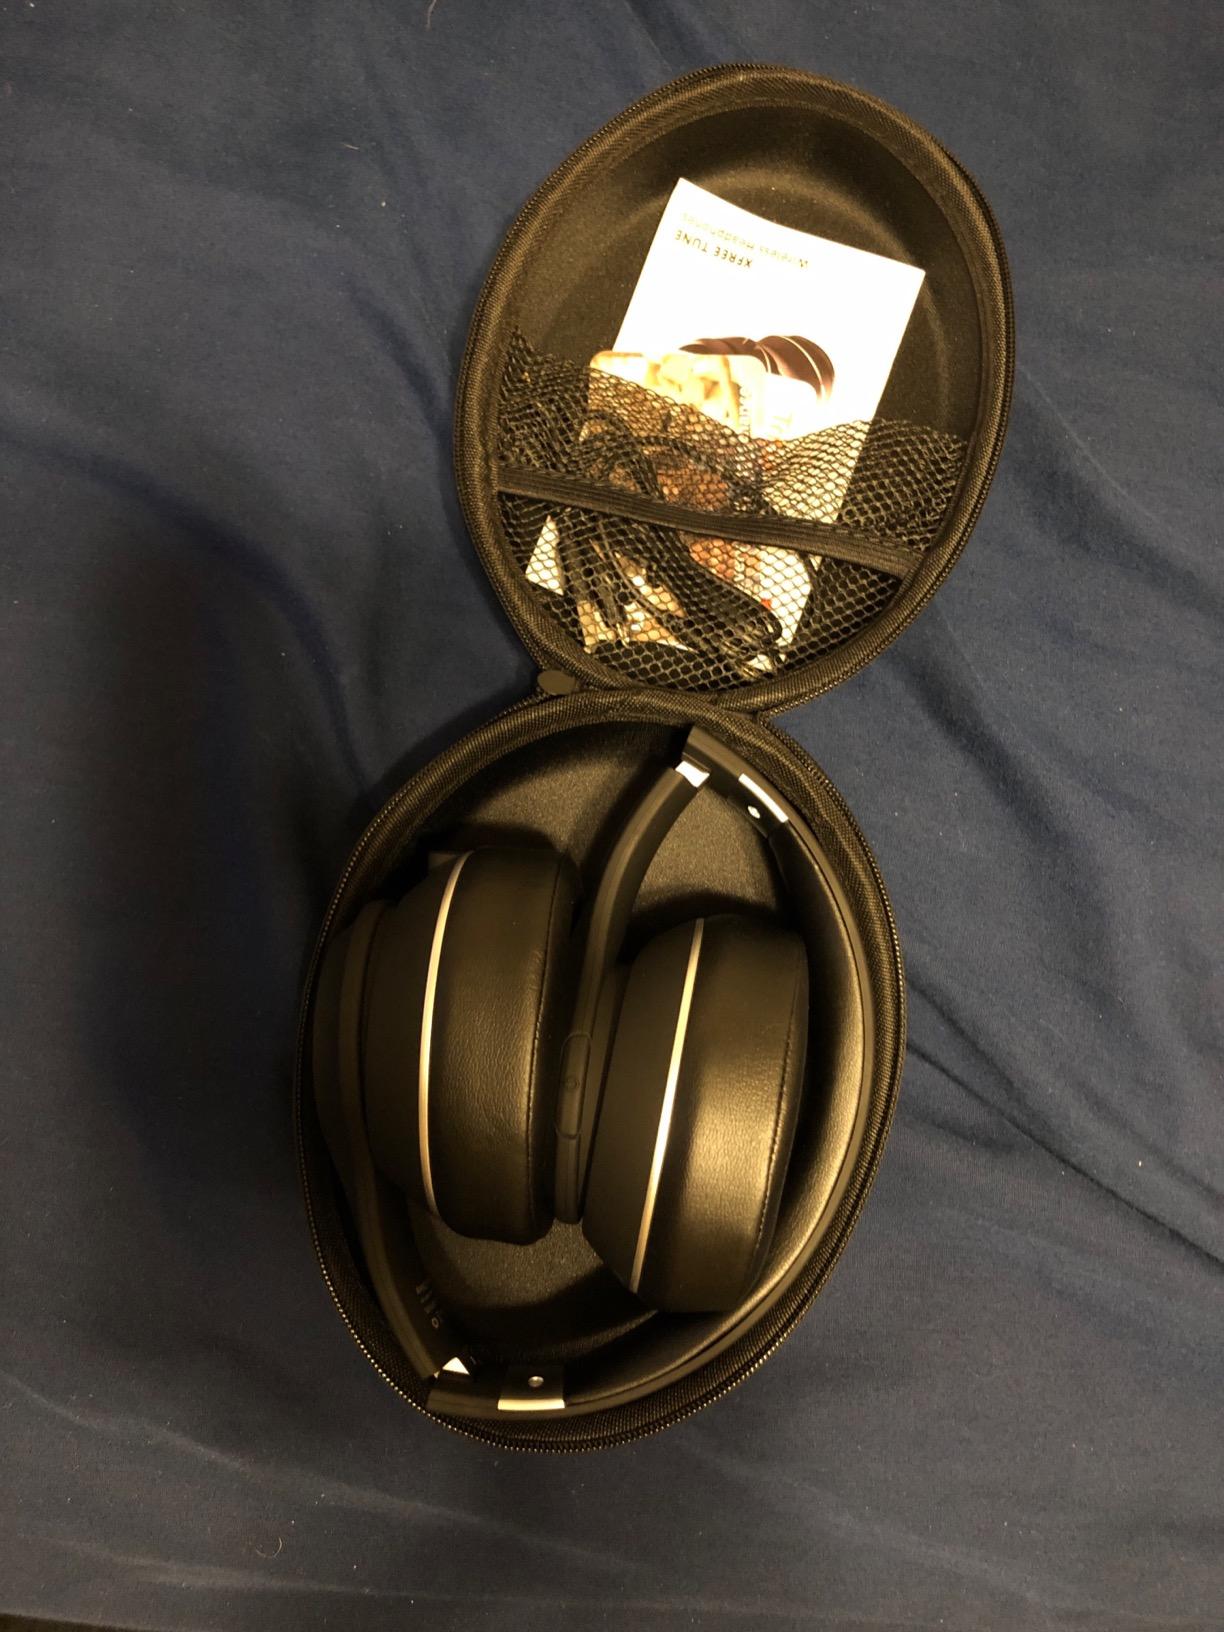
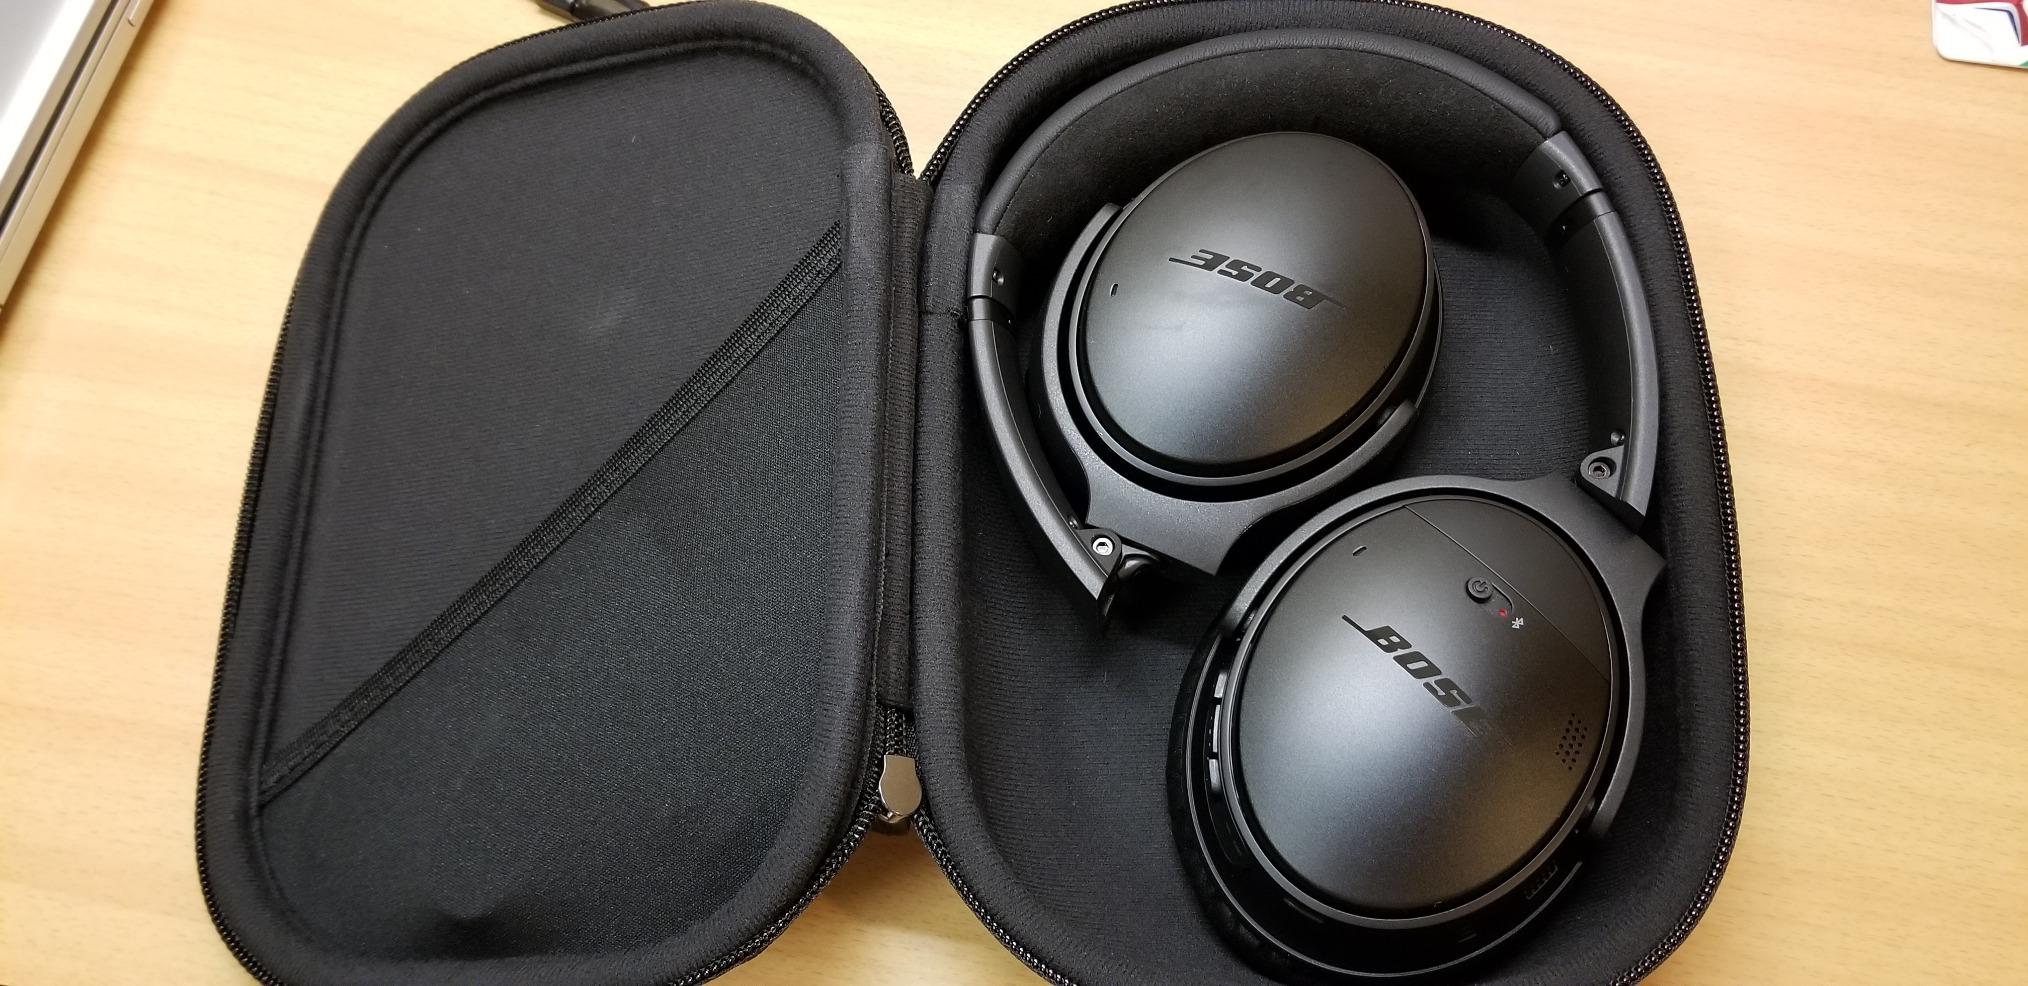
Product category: headphones
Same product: no